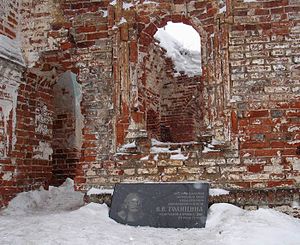
Pinega (by)
Pinega er en by i Arkhangelsk oblast i Rusland med 3.786 indbyggere.